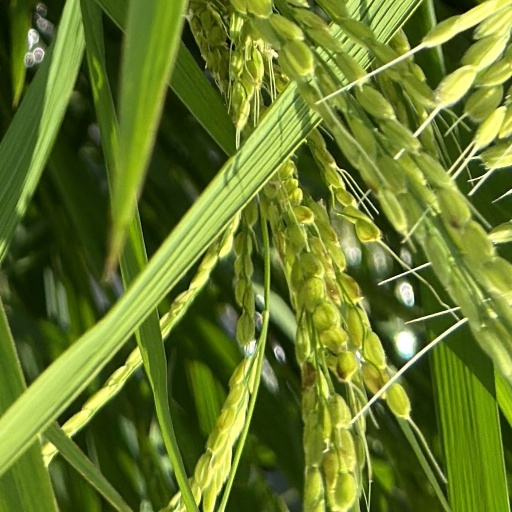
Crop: rice